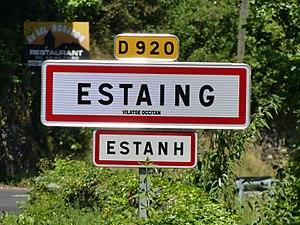
Panneau en français et occitan, Estaing, Aveyron, France.
Estaing est une commune française située dans le département de l'Aveyron, en région Occitanie.